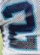
Number: 2